Guanche mummies of Necochea

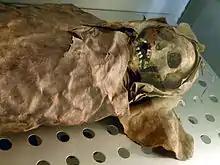
One of the two Guanche mummies of Necochea at the Museum of Nature and Man of Santa Cruz de Tenerife.

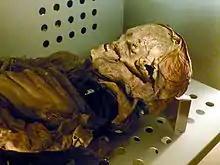
Face of male mummy.

The Guanche mummies of Necochea are two mummies of Guanche individuals, who were the ancient Berber autochthones of the Canary Islands. The specimens are currently on display at the Museo de la Naturaleza y el Hombre in Santa Cruz de Tenerife.